Richard Duke (English lawyer)

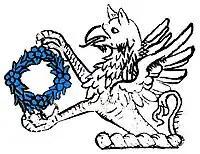
Crest of Duke: "A demi-griffin salient argent, holding in its dexter claw a chaplet azure". Depiction incised on monumental brass of Duke's great-nephew Richard III Duke (1567–1641), Otterton Church

Richard Duke (c. 15151572) was a lawyer and served as Clerk of the Court of Augmentations which position assisted him in acquiring large grants of former monastic lands in the West Country following the Dissolution of the Monasteries. He served as MP for Weymouth in 1545 and for Dartmouth in 1547 and as Sheriff of Devon in 1563–64.